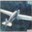
Label: airplane